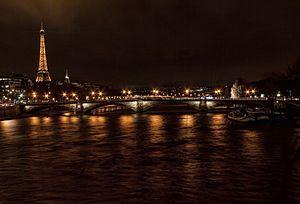
Le Bal est un court récit d'Irène Némirovsky, publié en 1929 dans la revue Les Œuvres libres sous le pseudonyme de Pierre Nerey, puis sous son vrai nom aux Éditions Grasset en 1930. Il fut redécouvert comme l'ensemble de son œuvre après avoir été plus ou moins oublié durant près d'un demi-siècle.